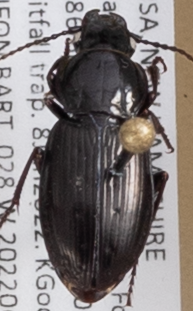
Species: Pterostichus pensylvanicus
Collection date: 2022-06-08
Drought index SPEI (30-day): -0.594
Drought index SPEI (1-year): -0.38
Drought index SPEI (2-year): -1.16